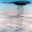
Label: airplane